Atlantic meridional overturning circulation

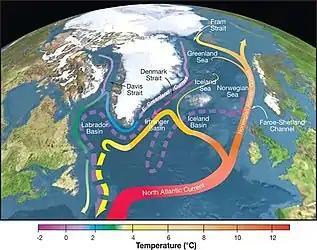
Topographic map of the Nordic Seas and subpolar basins with surface currents (solid curves) and deep currents (dashed curves) that form a portion of the Atlantic meridional overturning circulation. Colors of curves indicate approximate temperatures.

The Atlantic meridional overturning circulation (AMOC) is the main ocean current system in the Atlantic Ocean. It is a component of Earth's ocean circulation system and plays an important role in the climate system. The AMOC includes Atlantic currents at the surface and at great depths that are driven by changes in weather, temperature and salinity. Those currents comprise half of the global thermohaline circulation that includes the flow of major ocean currents, the other half being the Southern Ocean overturning circulation.